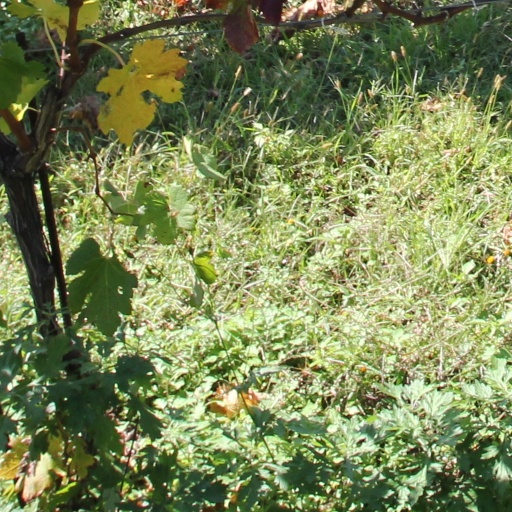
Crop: grape